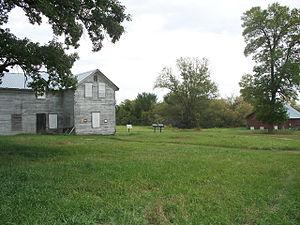
Le fort Dufferin était un poste du gouvernement canadien situé au sud-du Manitoba, près de la frontière canado-américaine à Emerson. Le fort a été utilisé durant les années 1870 par la North American Boundary Commission et la police montée du Nord-Ouest et finalement comme poste d'immigration.